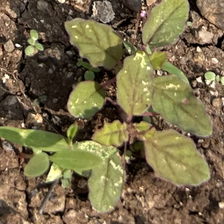
Weed species: Punarnava _(Boerhaavia diffusa)